JB Gill

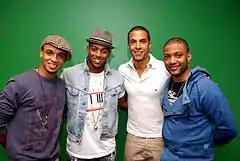
JLS appearing at KISS FM 103.5 Chicago Radio on 20 April 2010

Gill joined boy band UFO, later known as JLS, in 2007. The group auditioned for "The X Factor" in 2008, managed by Louis Walsh, and finished runners-up behind Alexandra Burke. They later signed a record deal with Epic Records, achieving five no. 1 singles, over 10 million record sales worldwide, two Brit awards, and five MOBO awards, but split up in 2013.